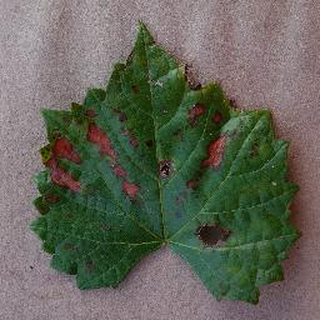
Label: grape_esca_black_measles